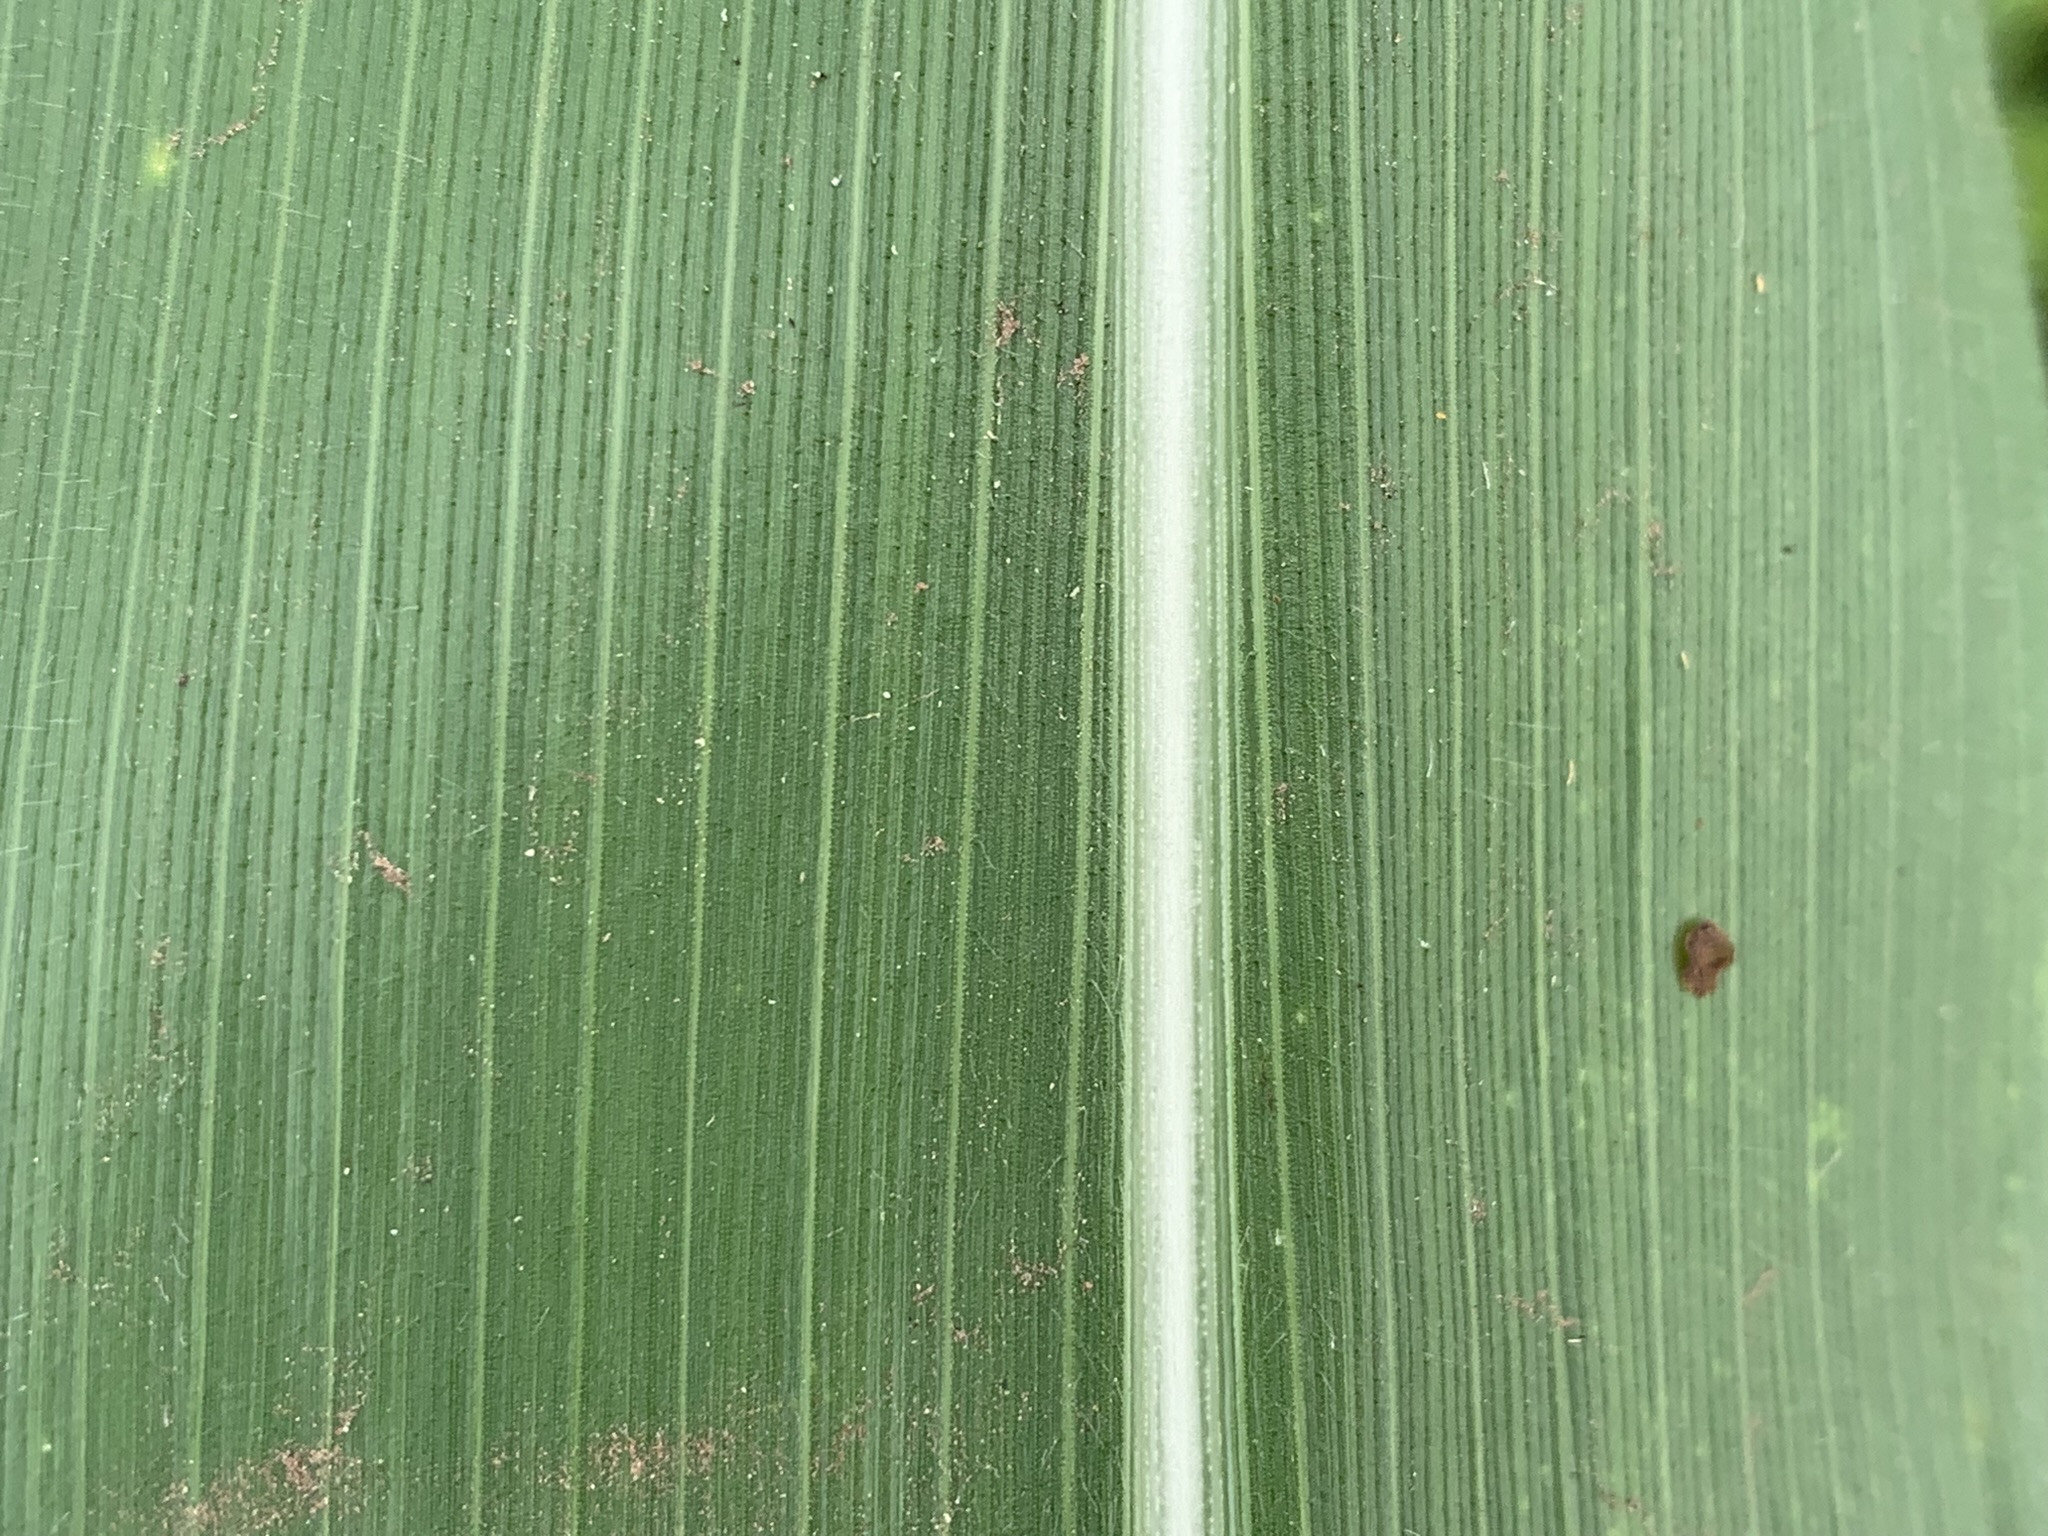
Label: Healthy